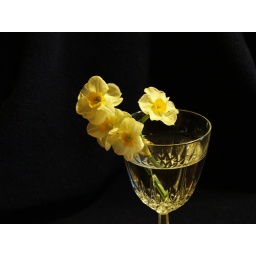
Learning to use the new camera. I like the yellow reflected in the water